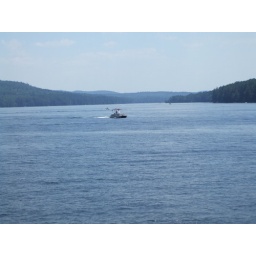
boat in a lake